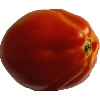
Label: Tomato 1